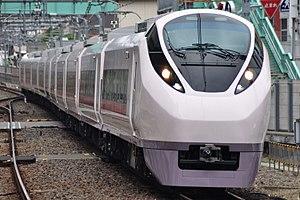
La ligne Jōban est une ligne ferroviaire de la compagnie JR East au Japon. La ligne commence officiellement de la gare de Nippori dans l'arrondissement de Taitō à Tokyo et suit la côte du Pacifique dans les préfectures de Chiba, Ibaraki et Fukushima avant de terminer à Iwanuma dans la préfecture de Miyagi.
La ligne principale Tōhoku est une ligne de train japonaise exploitée par la JR East. Cette ligne relie actuellement Tōkyō à Morioka en passant par Sendai. Autrefois, la ligne allait jusqu'à Aomori. La partie Morioka - Aomori a été transférée à d'autres compagnies lors du prolongement de la ligne Shinkansen Tōhoku sur ce même tronçon. La ligne suit la plupart du temps la ligne Shinkansen Tōhoku.